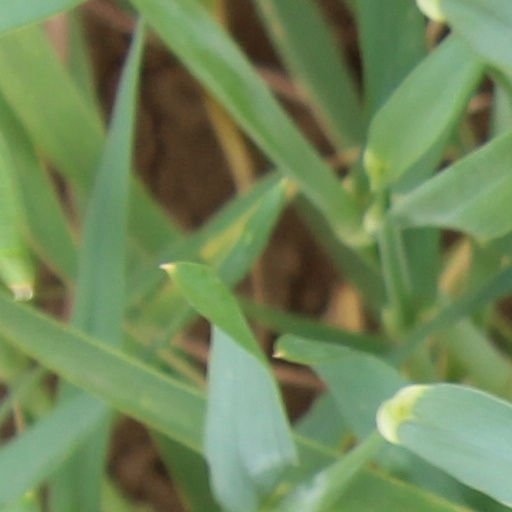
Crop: wheat